Franciszek Sterczewski

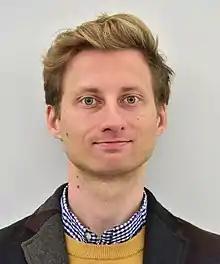
Franciszek Sterczewski (2019)

Franciszek Wojciech Sterczewski (born 17 March 1988) is a Polish urban activist, and politician. He has been a member of the Sejm (9th term) since 2019.